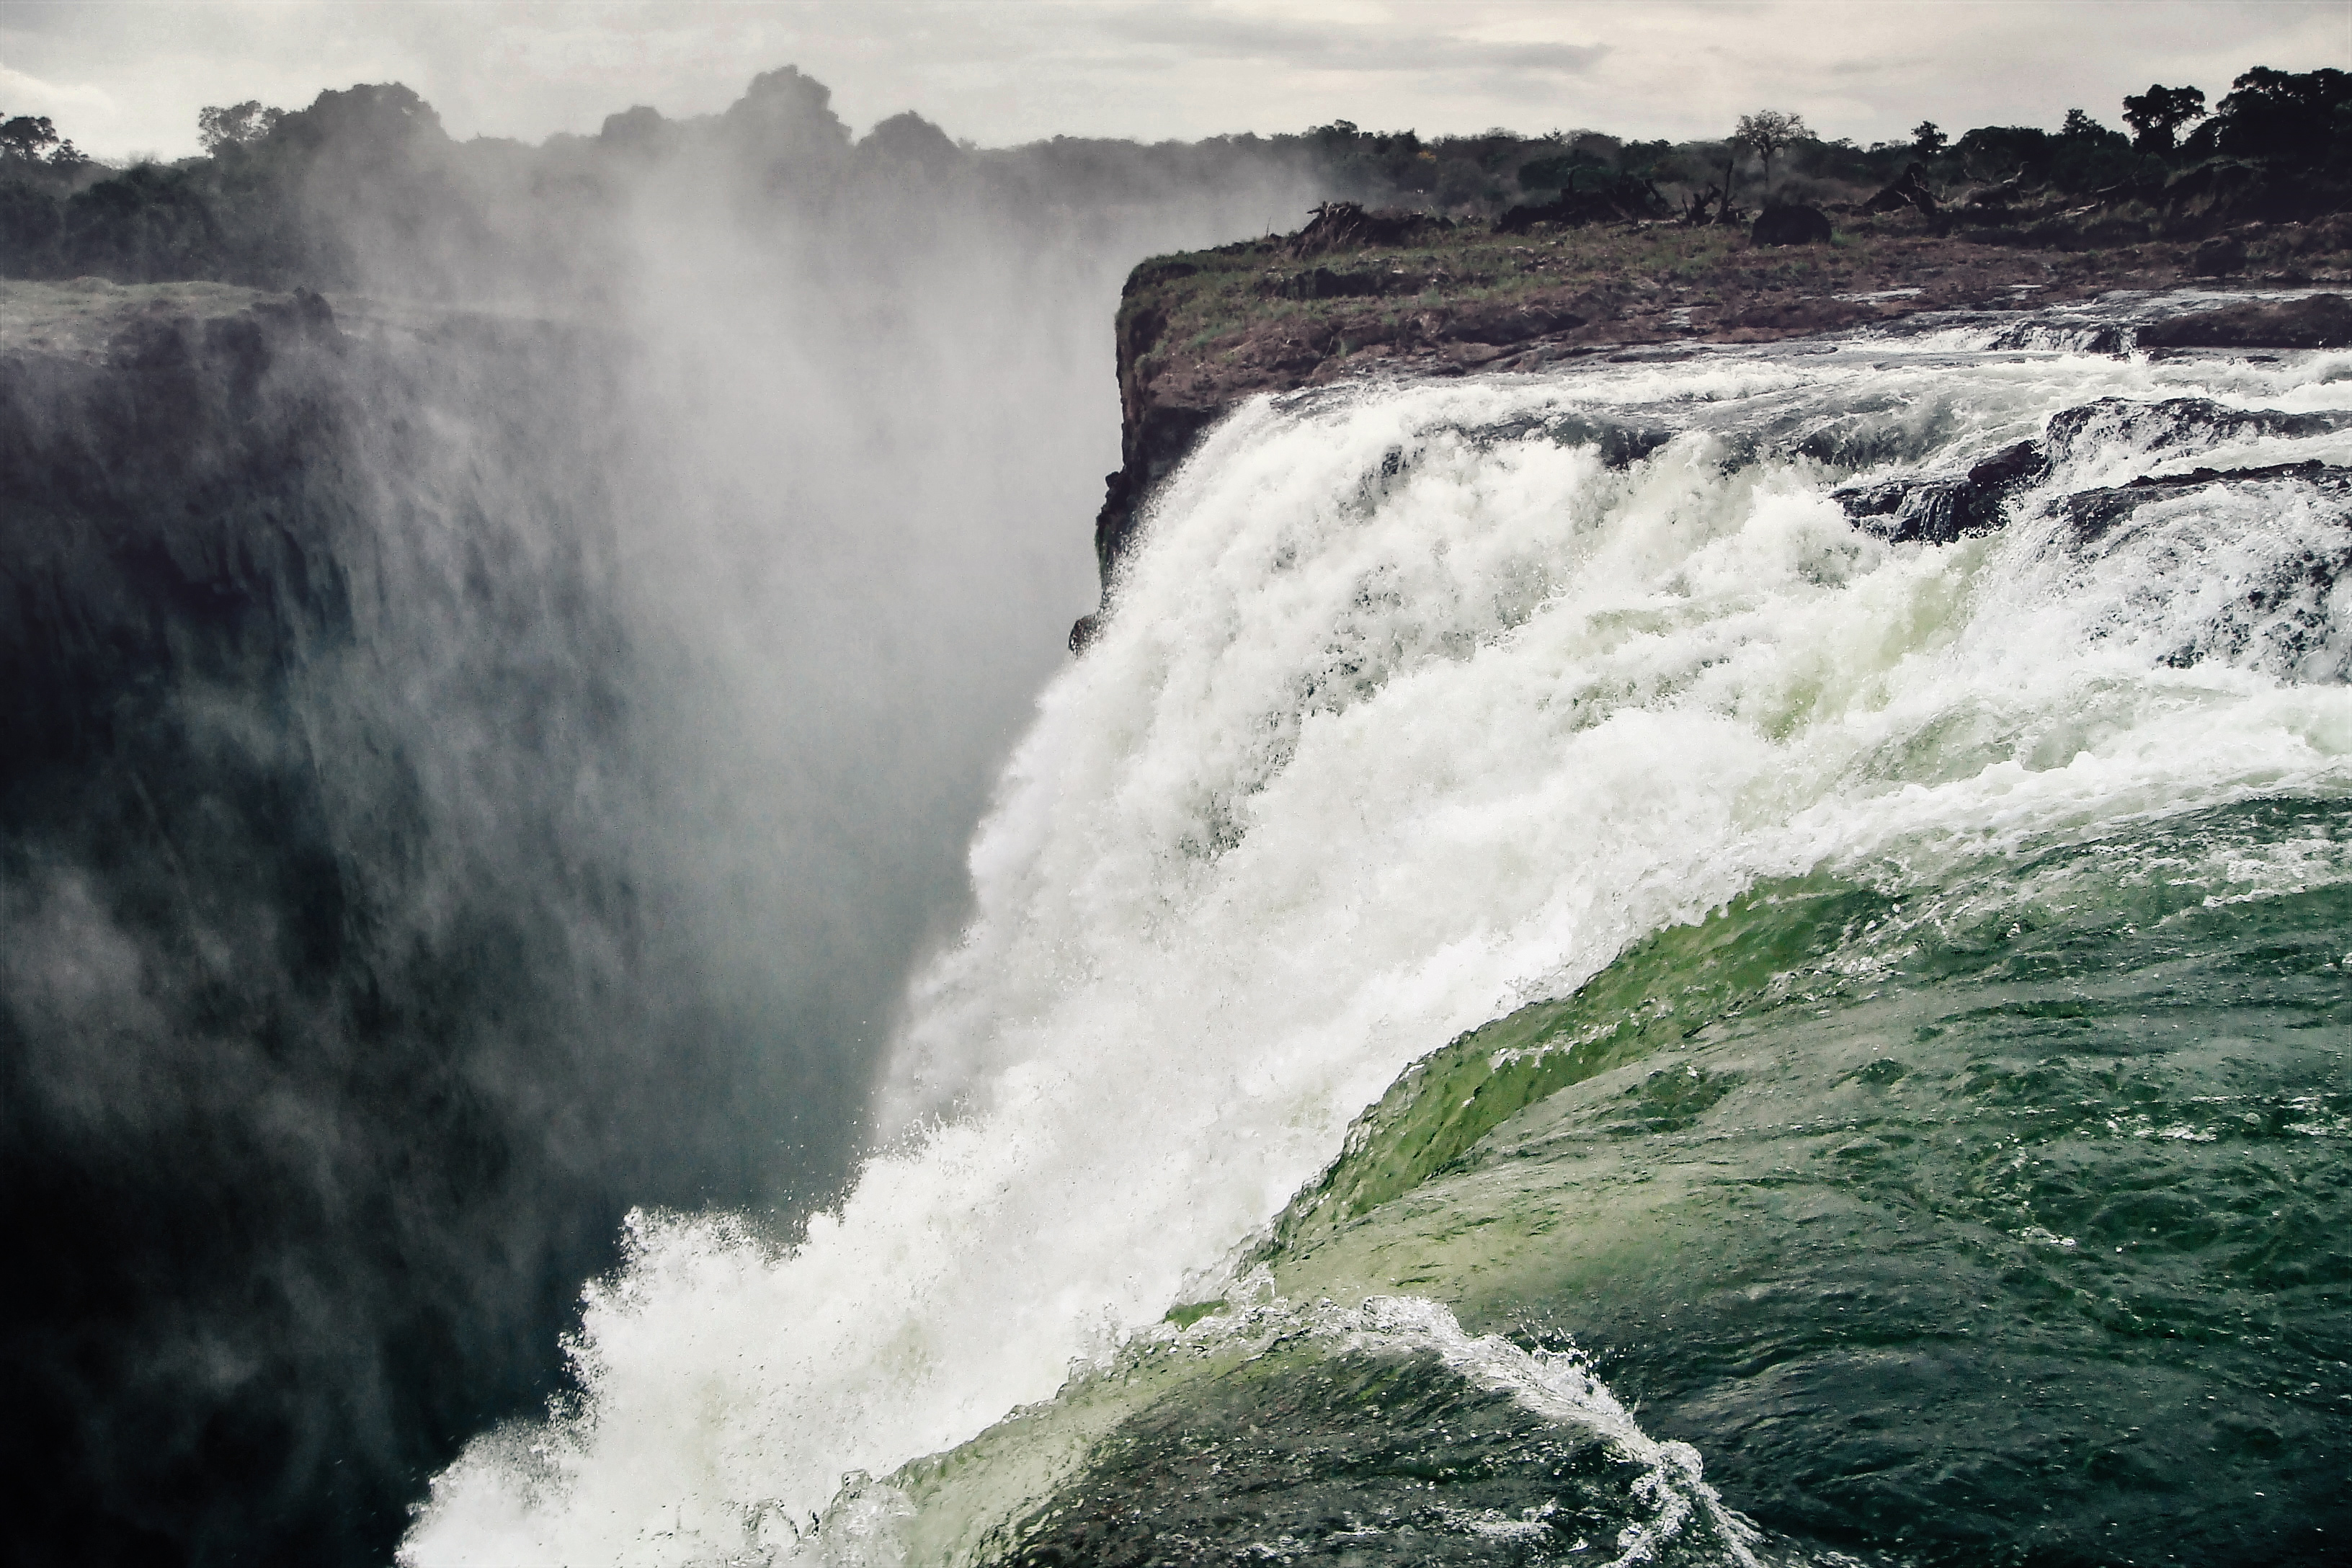
sea, coast, water, rock, ocean, waterfall, wave, cliff, weather, storm, rapid, body of water, water feature, zambia, zimbabwe, victoriafalls, zambesi, atmospheric phenomenon, geological phenomenon, wind wave